Likir Monastery

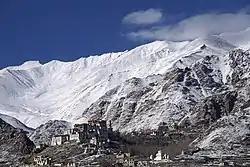

Likir Monastery or Likir Gompa (Klud-kyil) is a Buddhist monastery in Ladakh, Northern India. It is located at 3700m elevation, approximately west of Leh. It is picturesquely situated on a little hill in the valley, in Likir village near the Indus River about north of the Srinigar to Leh highway. It belongs to the Gelugpa sect of Tibetan Buddhism and was established in 1065 by Lama Duwang Chosje, at the command of the fifth king of Ladakh, Lhachen Gyalpo (Lha-chen-rgyal-po). It is off the Leh-Kargil Highway, 50 km west of Leh between Alchi & Basgo, 17 km west of Basgo Monastery & 21 km northeast of Alchi Monastery.